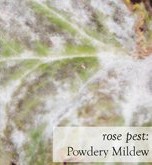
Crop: cherry
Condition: powdery_mildew